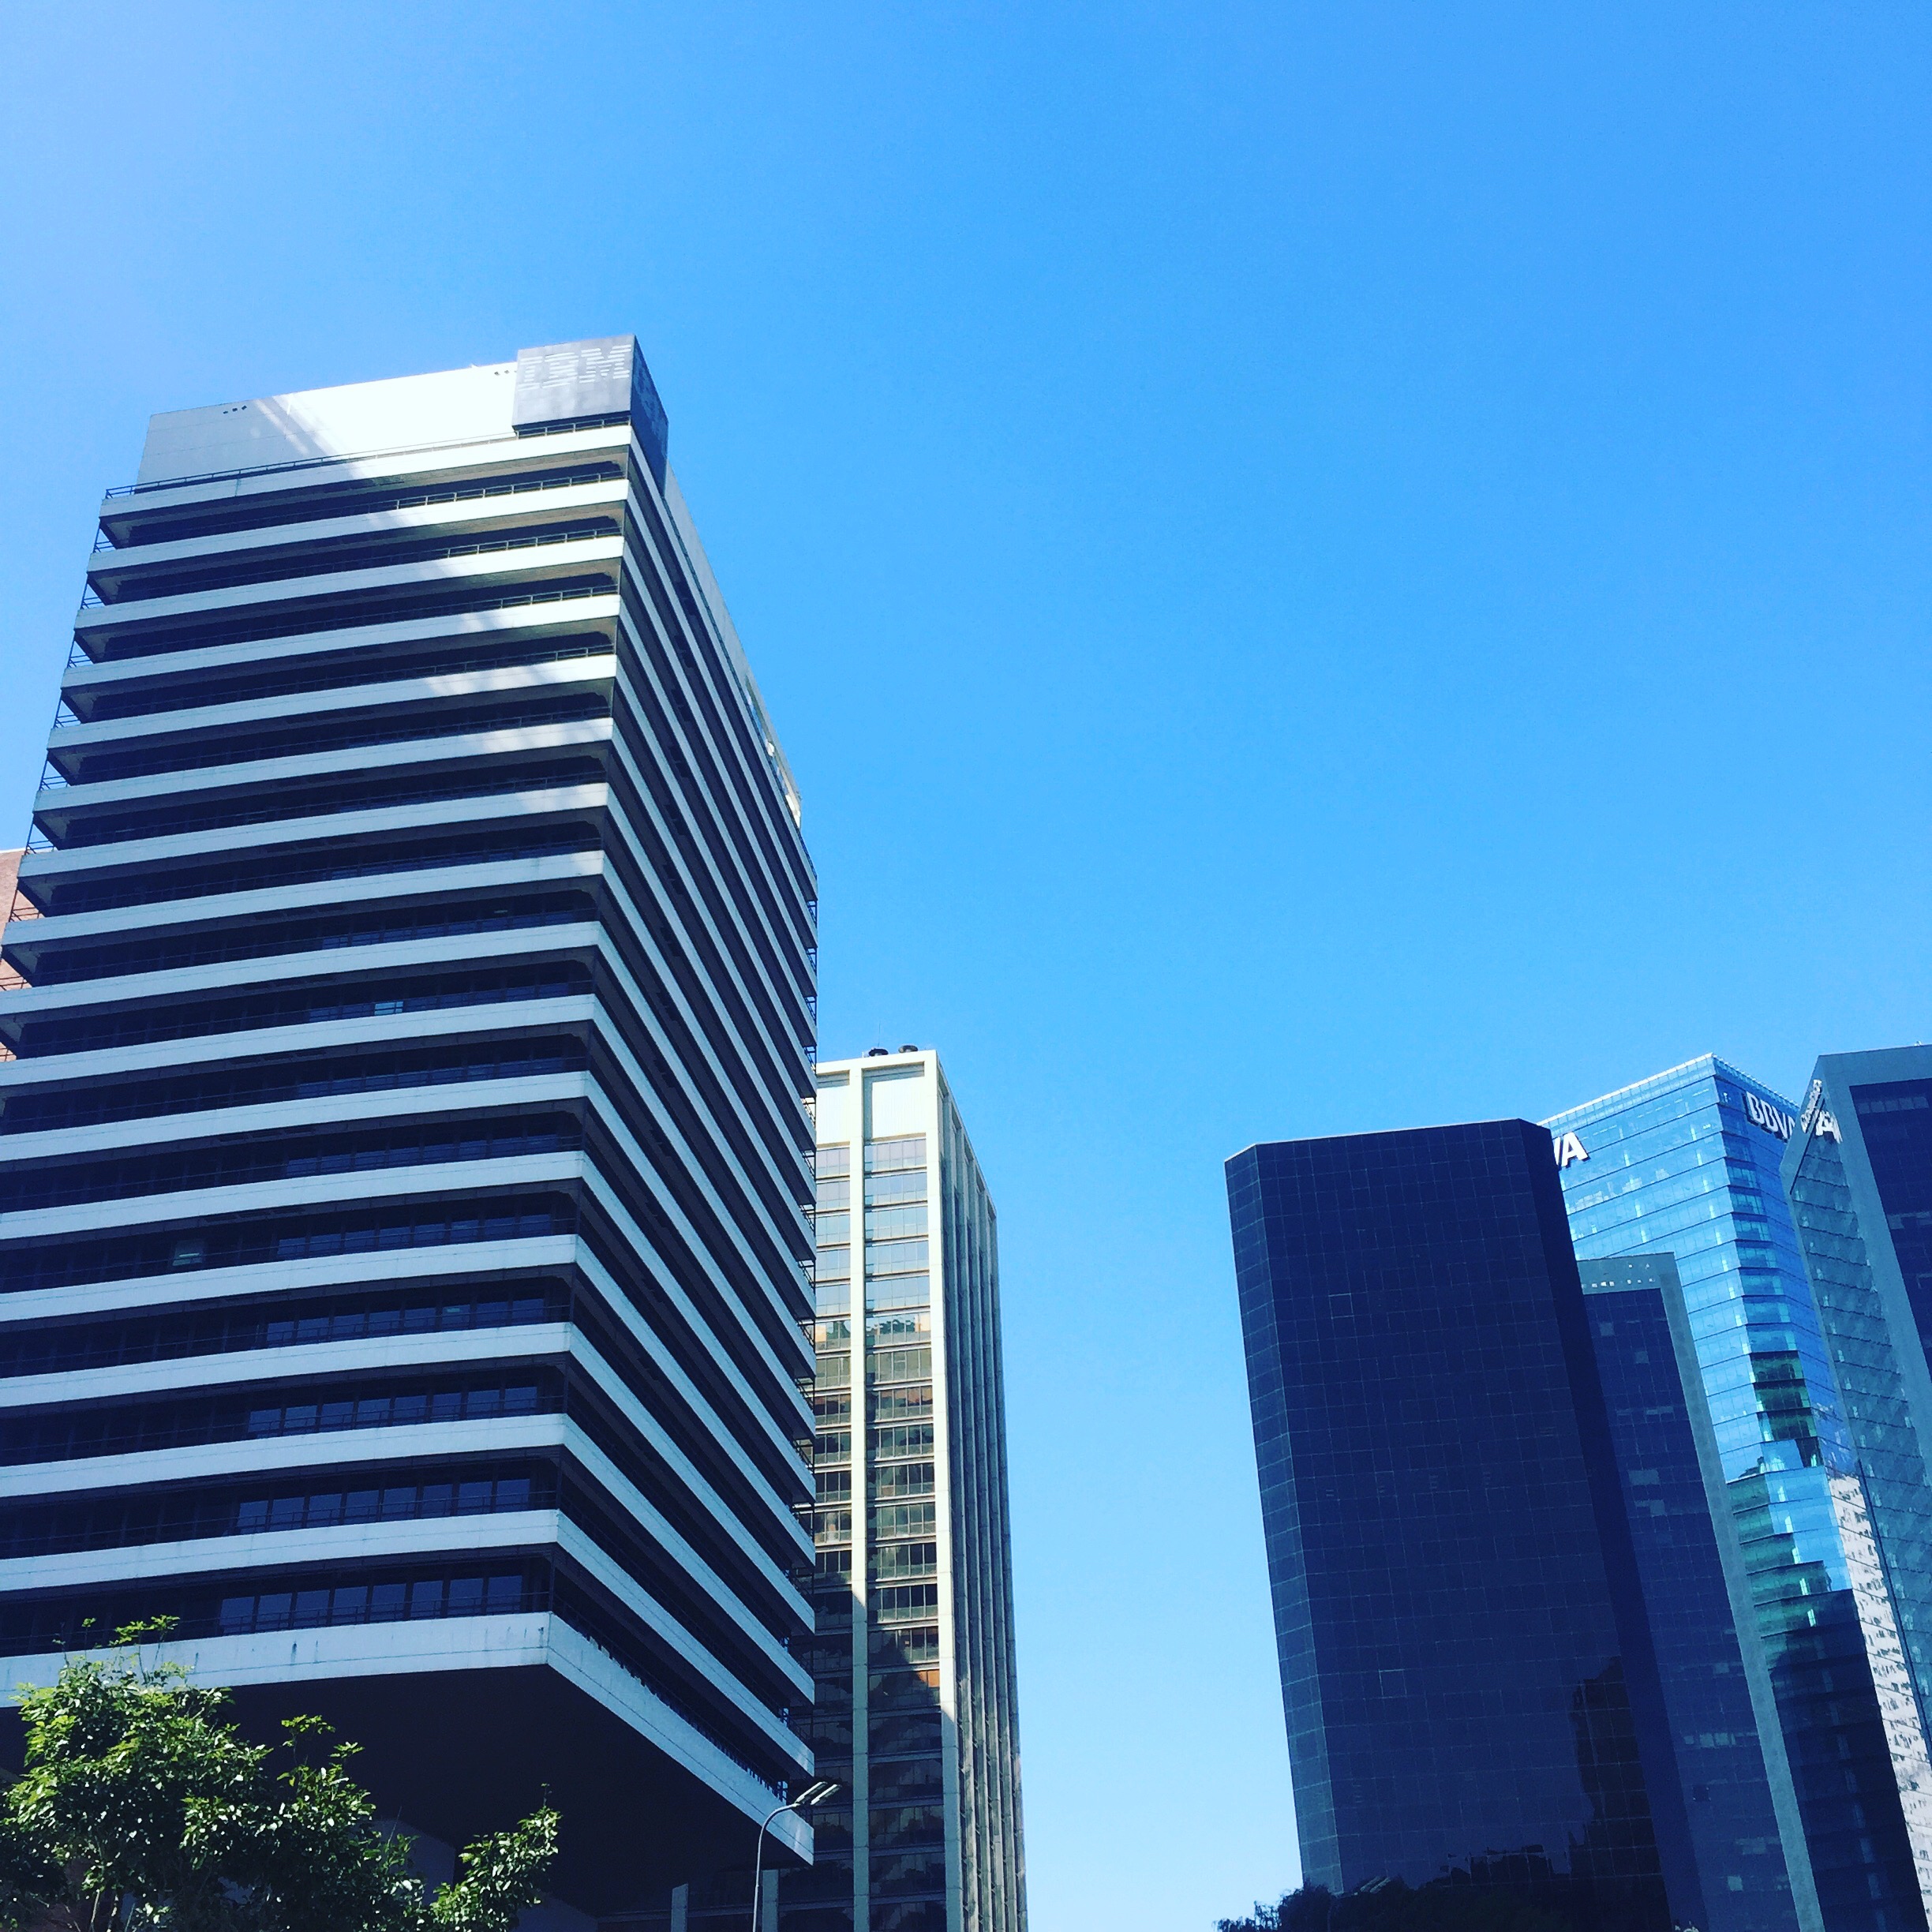
iphone, architecture, skyline, building, city, skyscraper, cityscape, downtown, tower, landmark, facade, blue, tower block, instagram, argentina, iphoneography, project365, squareformat, metropolis, rodrigoparedes, buenosaires, ar, 160378, 160378com, www160378com, iphone6plus, condominium, neighbourhood, 244, urban area, residential area, human settlement, metropolitan area